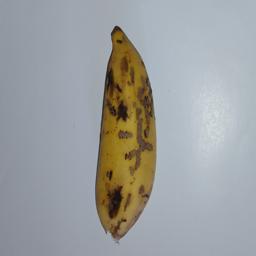
Banana variety: Champa Kola